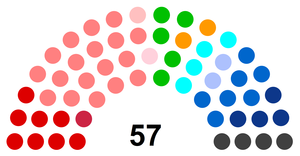
Partis politiques représentés au Conseil régional de Picardie en 2009
Cet article dresse la liste des 57 membres du conseil régional de Picardie élus lors de l'élection régionale de 2004 en Picardie, ainsi que les changements intervenus en cours de mandature.